Lake Umeda

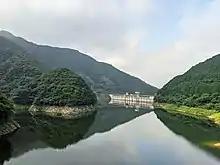
Lake Umeda from the Ohashi Bridge facing south towards the Kiryu Dam

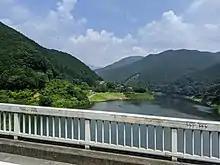
Lake Umeda facing north from the Ohashi Bridge

Lake Umeda (梅田湖 "Umeda-ko") is a dam lake on the north side of Kiryu City, Gunma Prefecture, Japan. The name translates to Plum Field Lake, or Plum Lake. Lake Umeda sits at 226m above sea level and the Kiryu Dam that holds the lake is 262m above sea. There is a bridge called Ohashi (大橋 "Oohashi") that bisects the lake. The lake is approximately 13 kilometers from Kiryu City and a frequent recreation area for residents in the Kiryu area. Common activities around the lake include fishing, hiking, and cycling.